Priest's Way

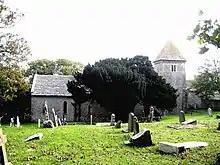
St Nicholas's, Worth Matravers

The Priest's Way is the historical route taken by clergy from St Nicholas's, Worth Matravers to St Mary's Church, Swanage in the Isle of Purbeck in Dorset. The track arose as a result of St Mary's being a chapel of ease to St Nicholas's, and followed the route priests took to say mass in Swanage. A modern footpath and bridleway follows much of the route.